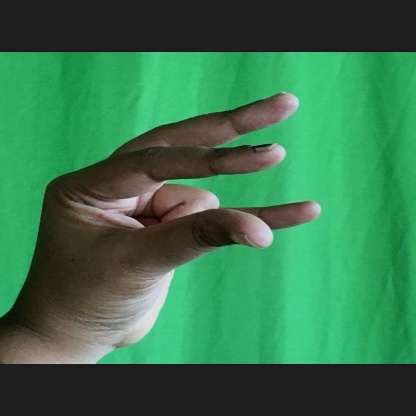
Mudra: Kangulam